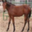
Label: horse